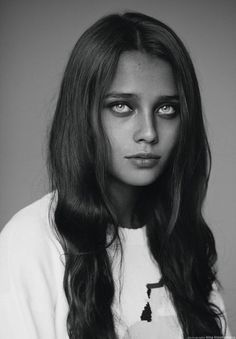
Label: Colored